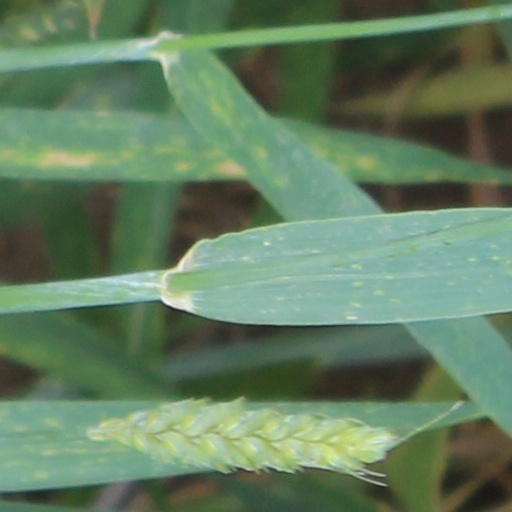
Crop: wheat